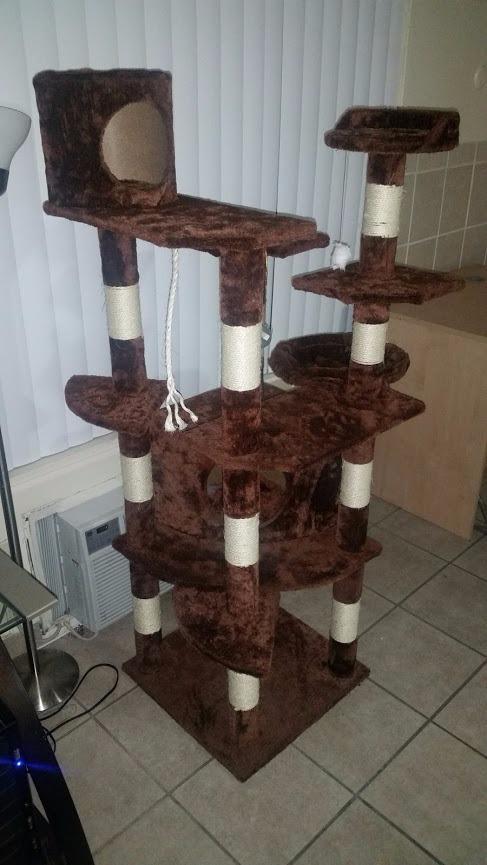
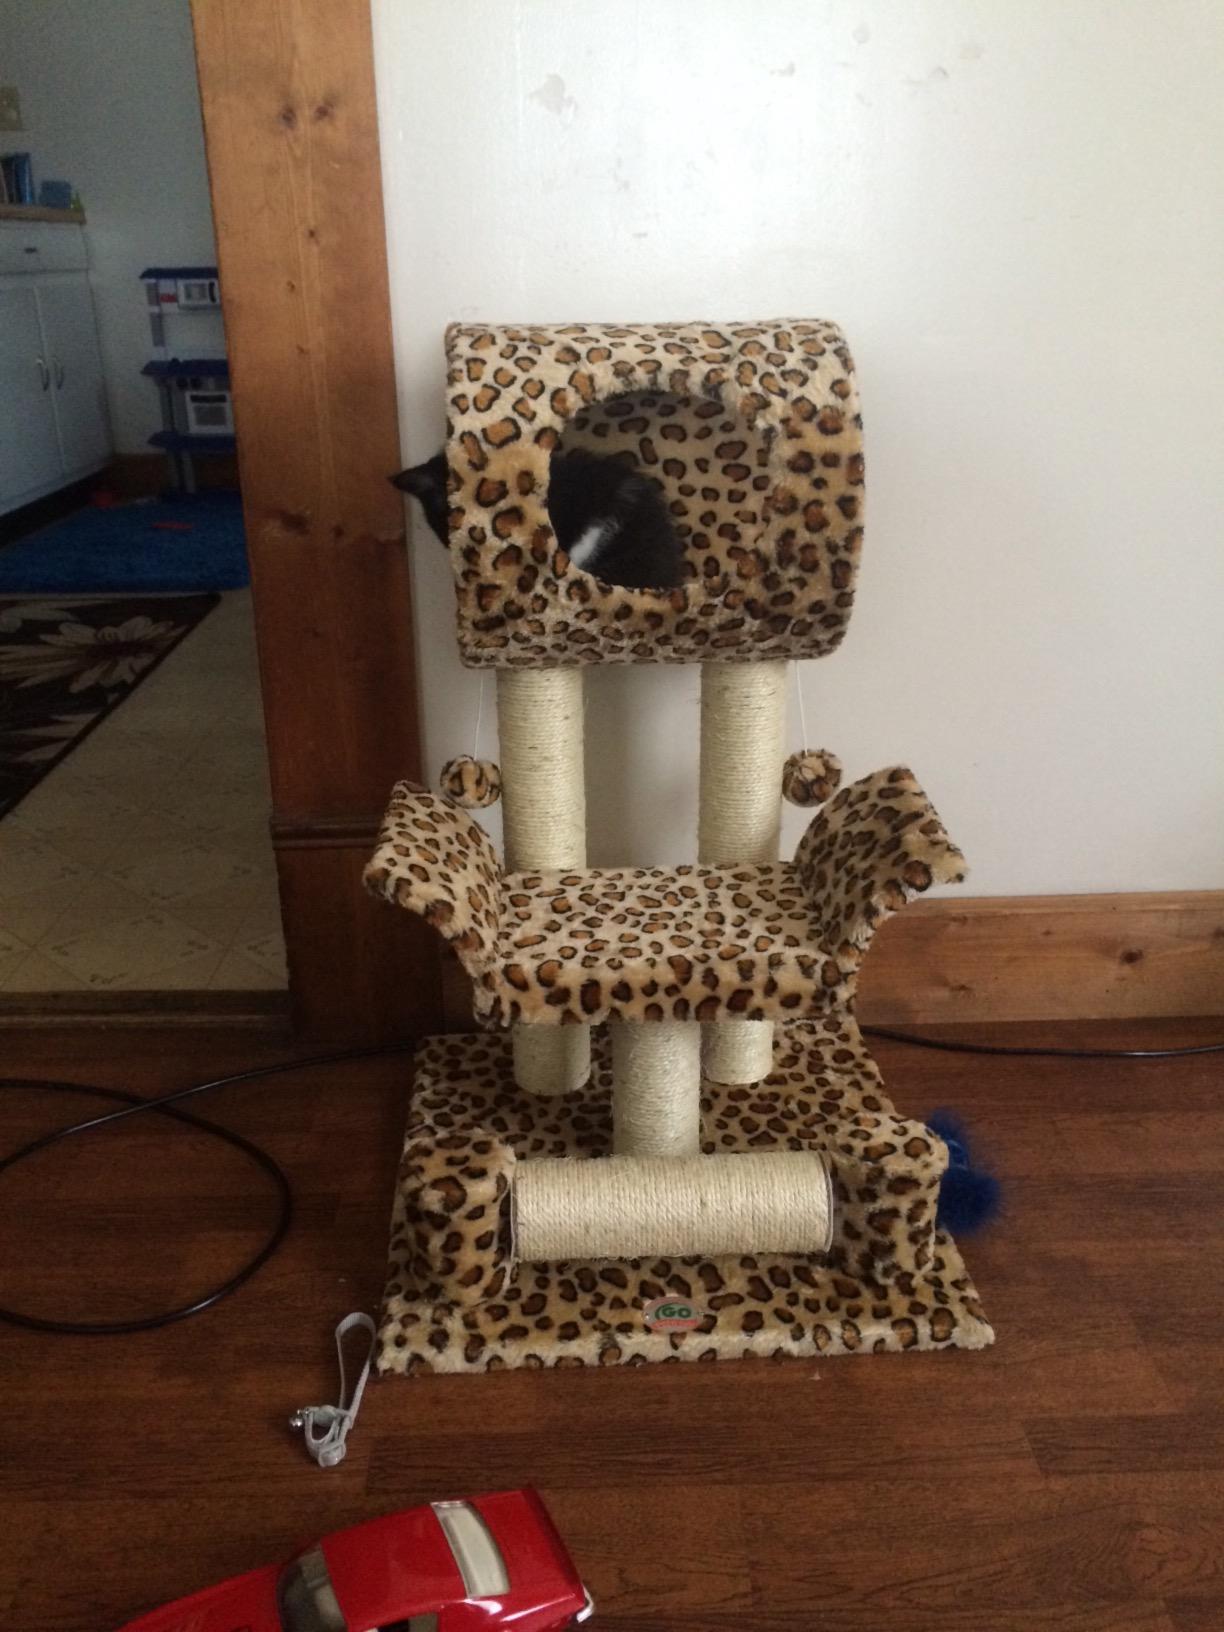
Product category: items_cat tree
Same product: no